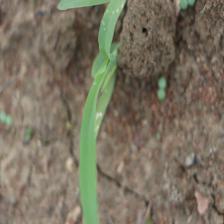
Label: Sorghum